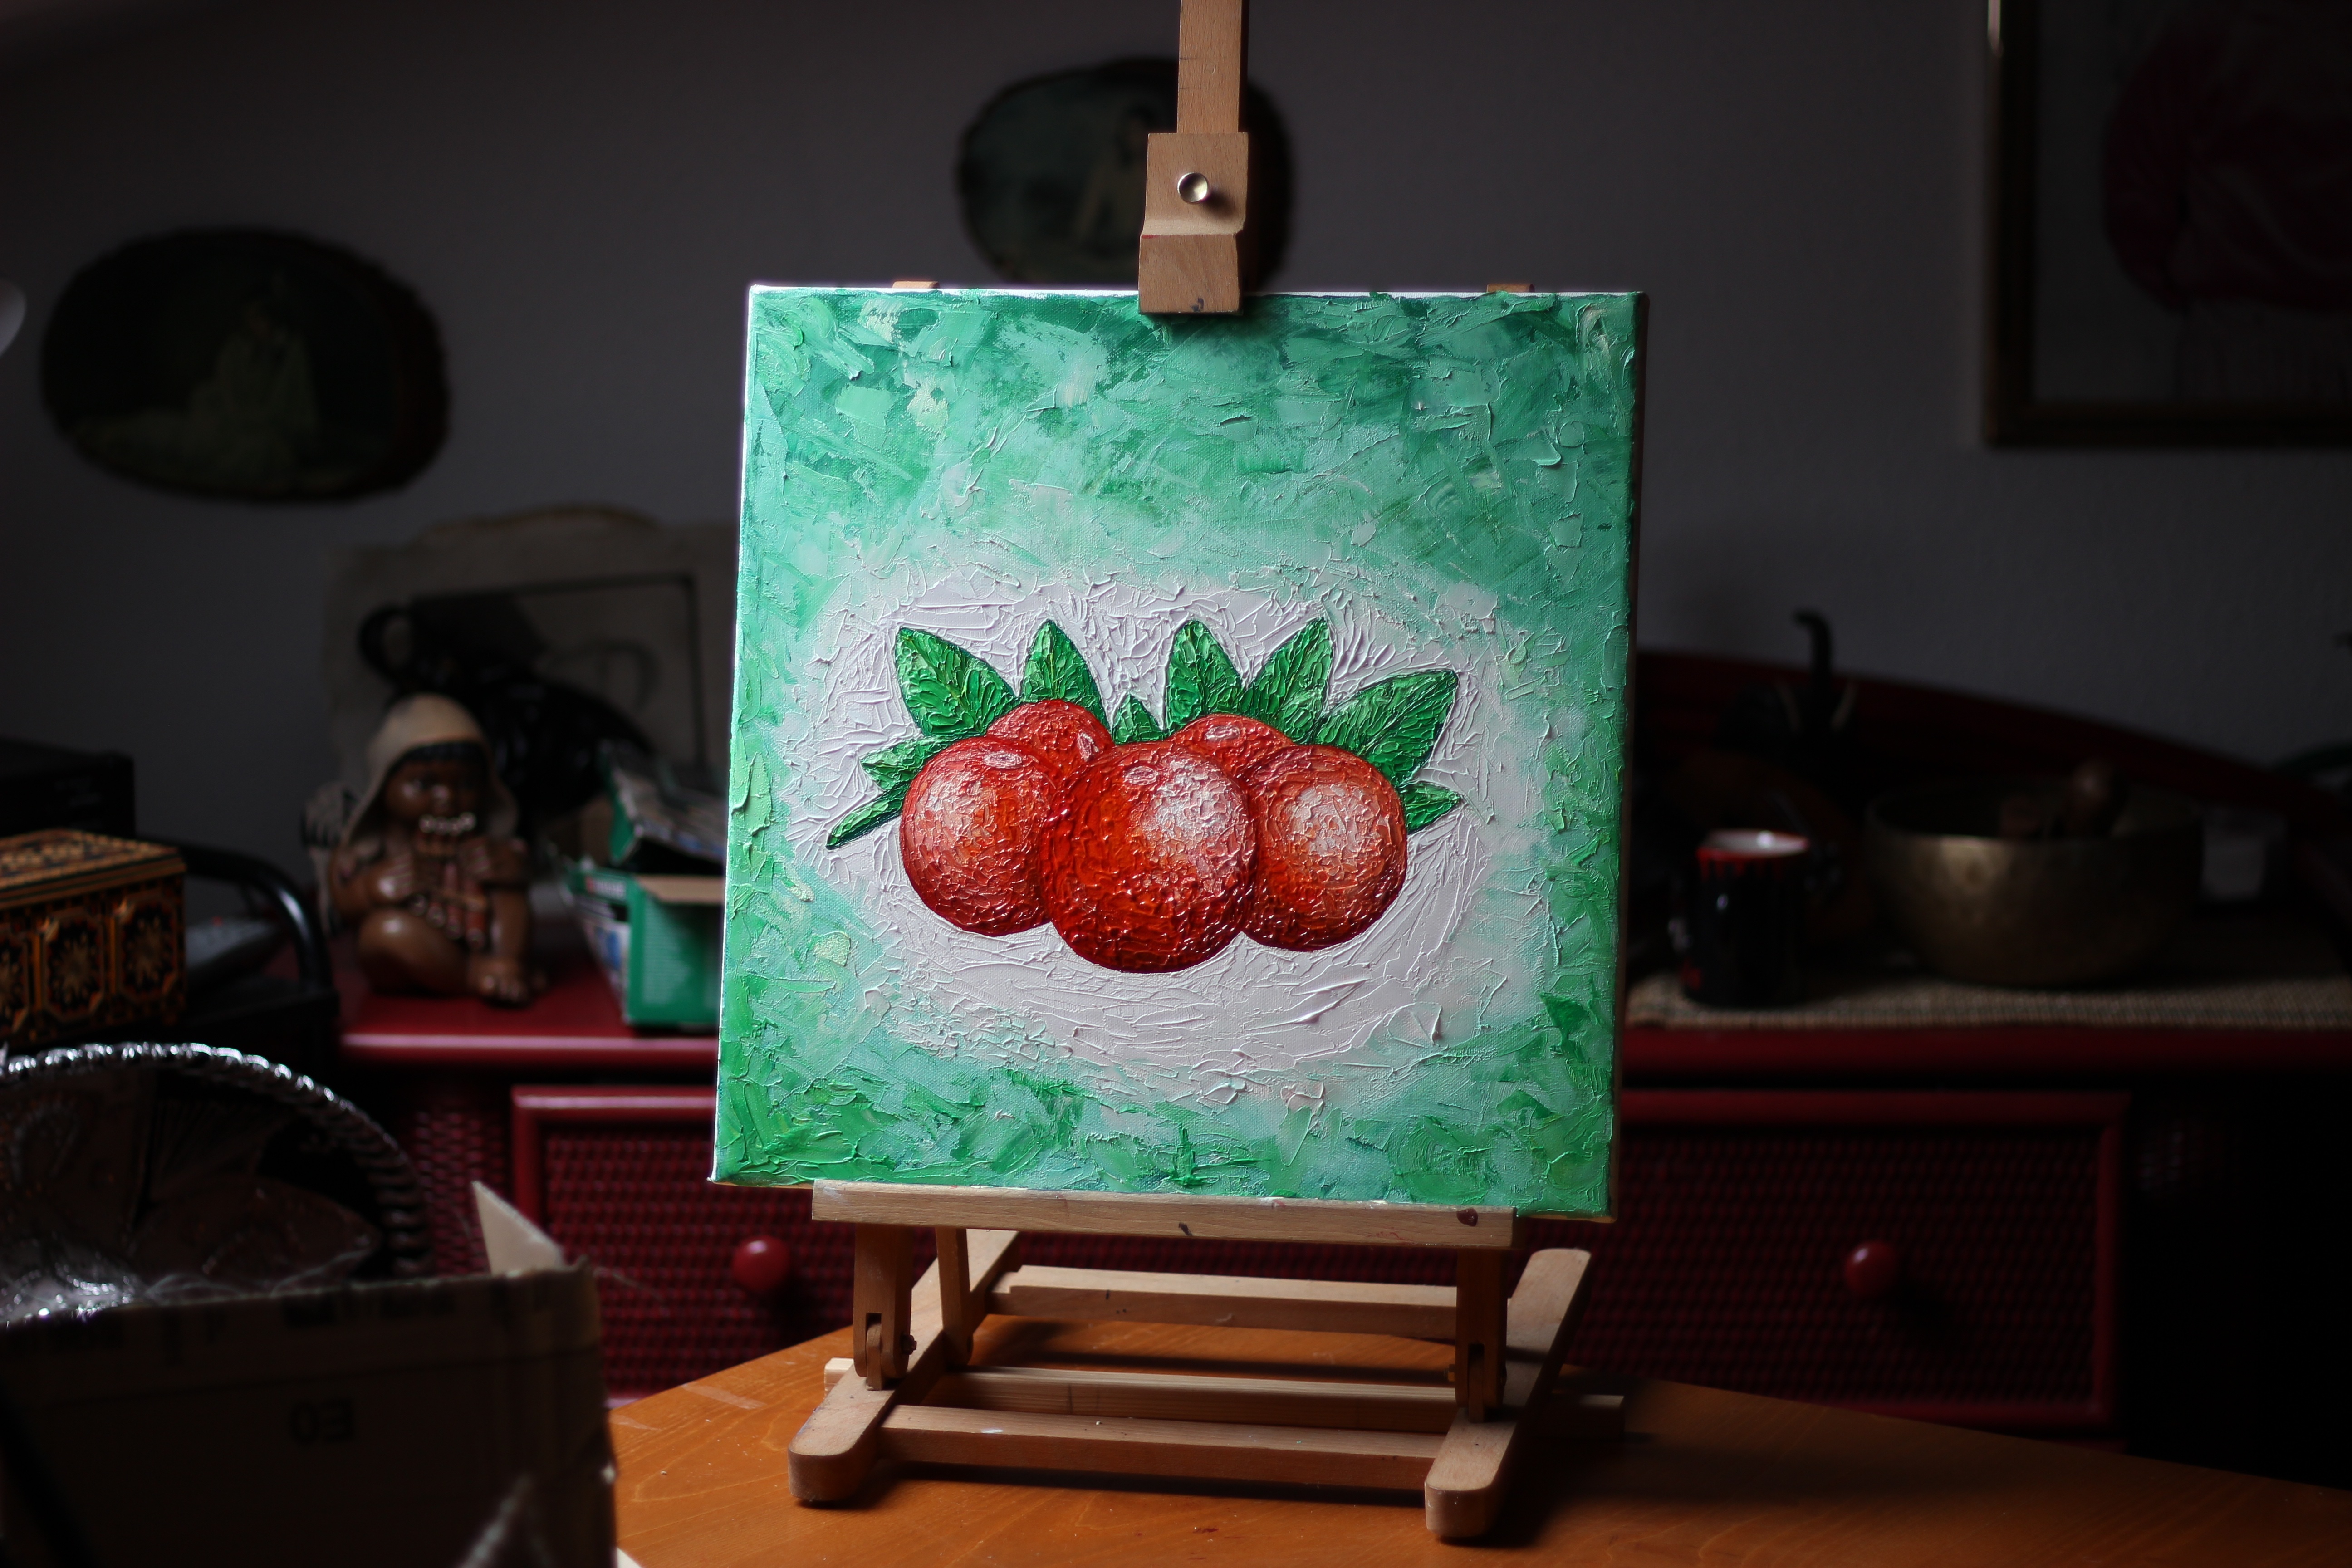
green, red, color, box, furniture, room, lighting, painting, art, crafts, design, display device